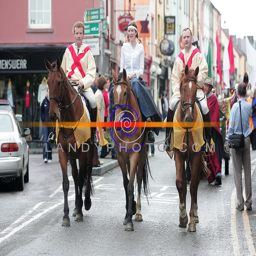
the parade through the streets as part of the activities .